Parkinson's disease and gut-brain axis

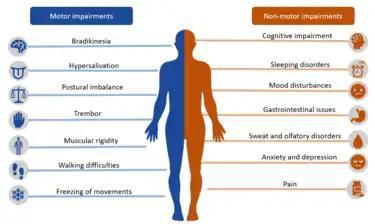

The clinical presentation of PD include both motor and non-motor symptoms. The cardinal motor symptoms of PD are rigidity, abnormal gait, resting tremor, stiffness, bradykinesia, and dystonia. Non-motor symptoms include autonomic dysfunction, olfaction dysfunction, cognitive impairment, urinogenital complications, hyposmia, depression, asymmetric vague shoulder pain, gastrointestinal (GI) dysfunction, and REM sleep behavior disorder (acting out dreams during REM). In early stages of PD, non-motor symptoms occur prior to the onset of motor symptoms, contributing to a delay in PD diagnosis and even misdiagnosis in up to 15% of cases. By the time motor symptoms appear and treatment is initiated, there is already over 50% dopaminergic neuronal cell loss in the substantia nigra. Therefore, non-motor symptoms are valuable biomarkers of early stages of PD and provide a potential avenue for early disease diagnosis and early intervention.